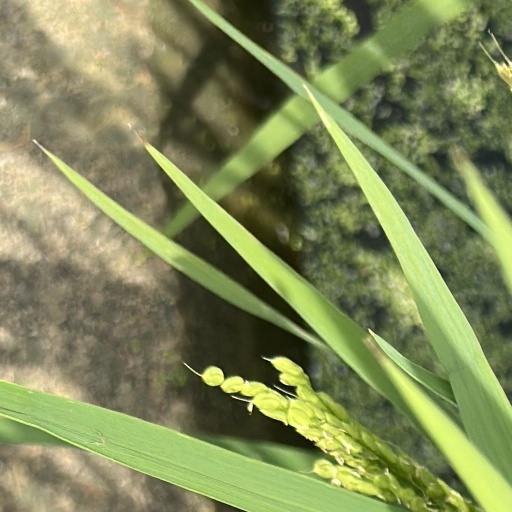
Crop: rice